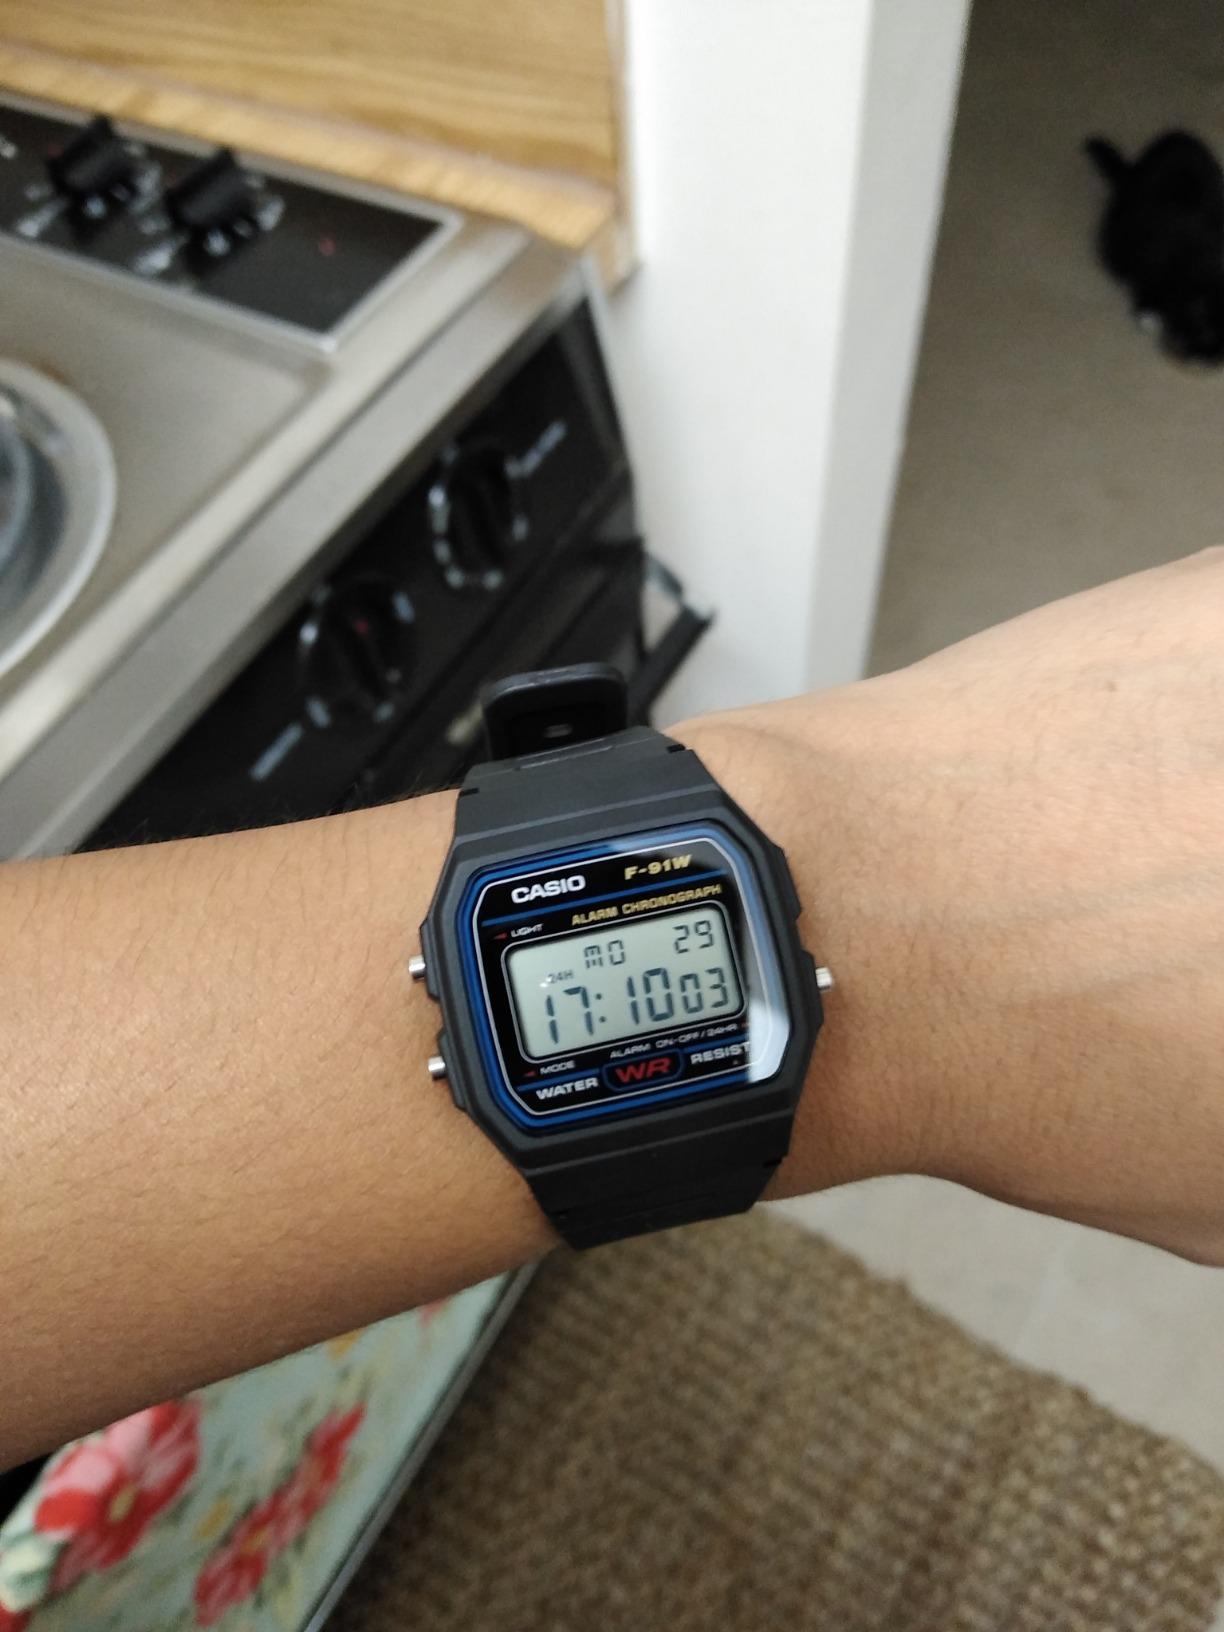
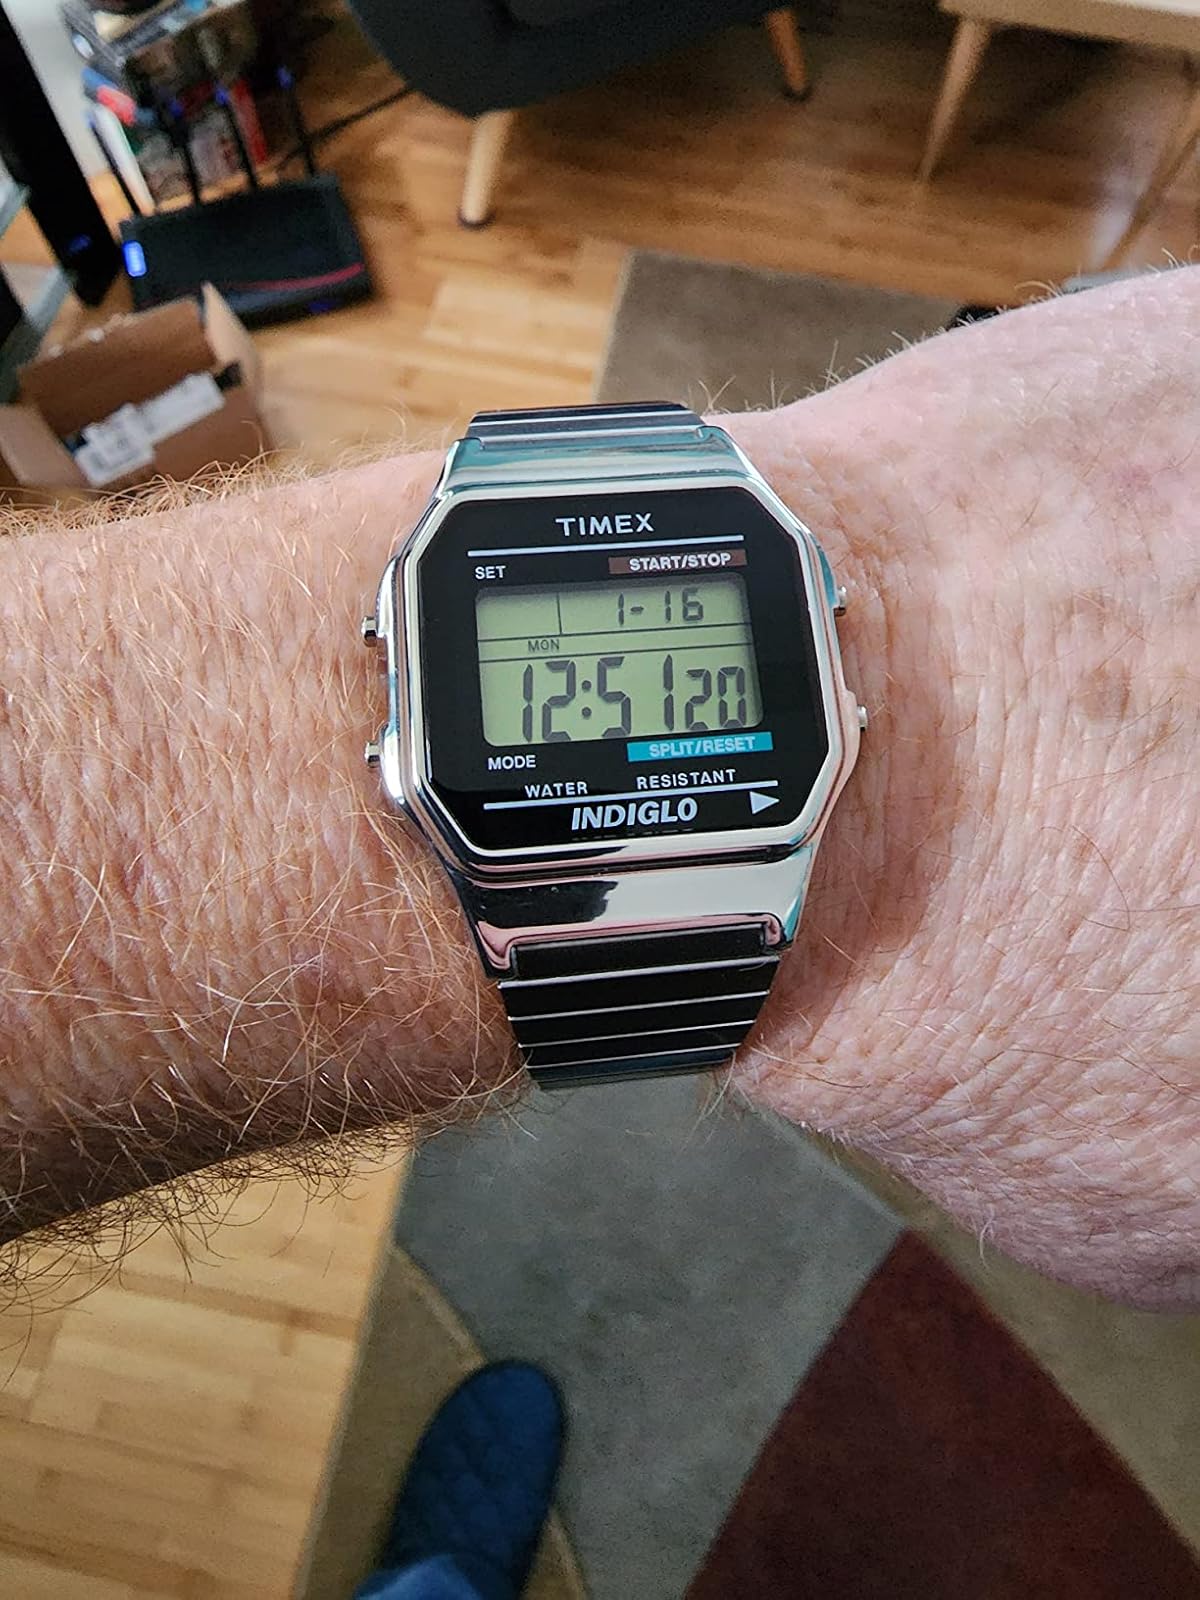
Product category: accessories_watch
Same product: no